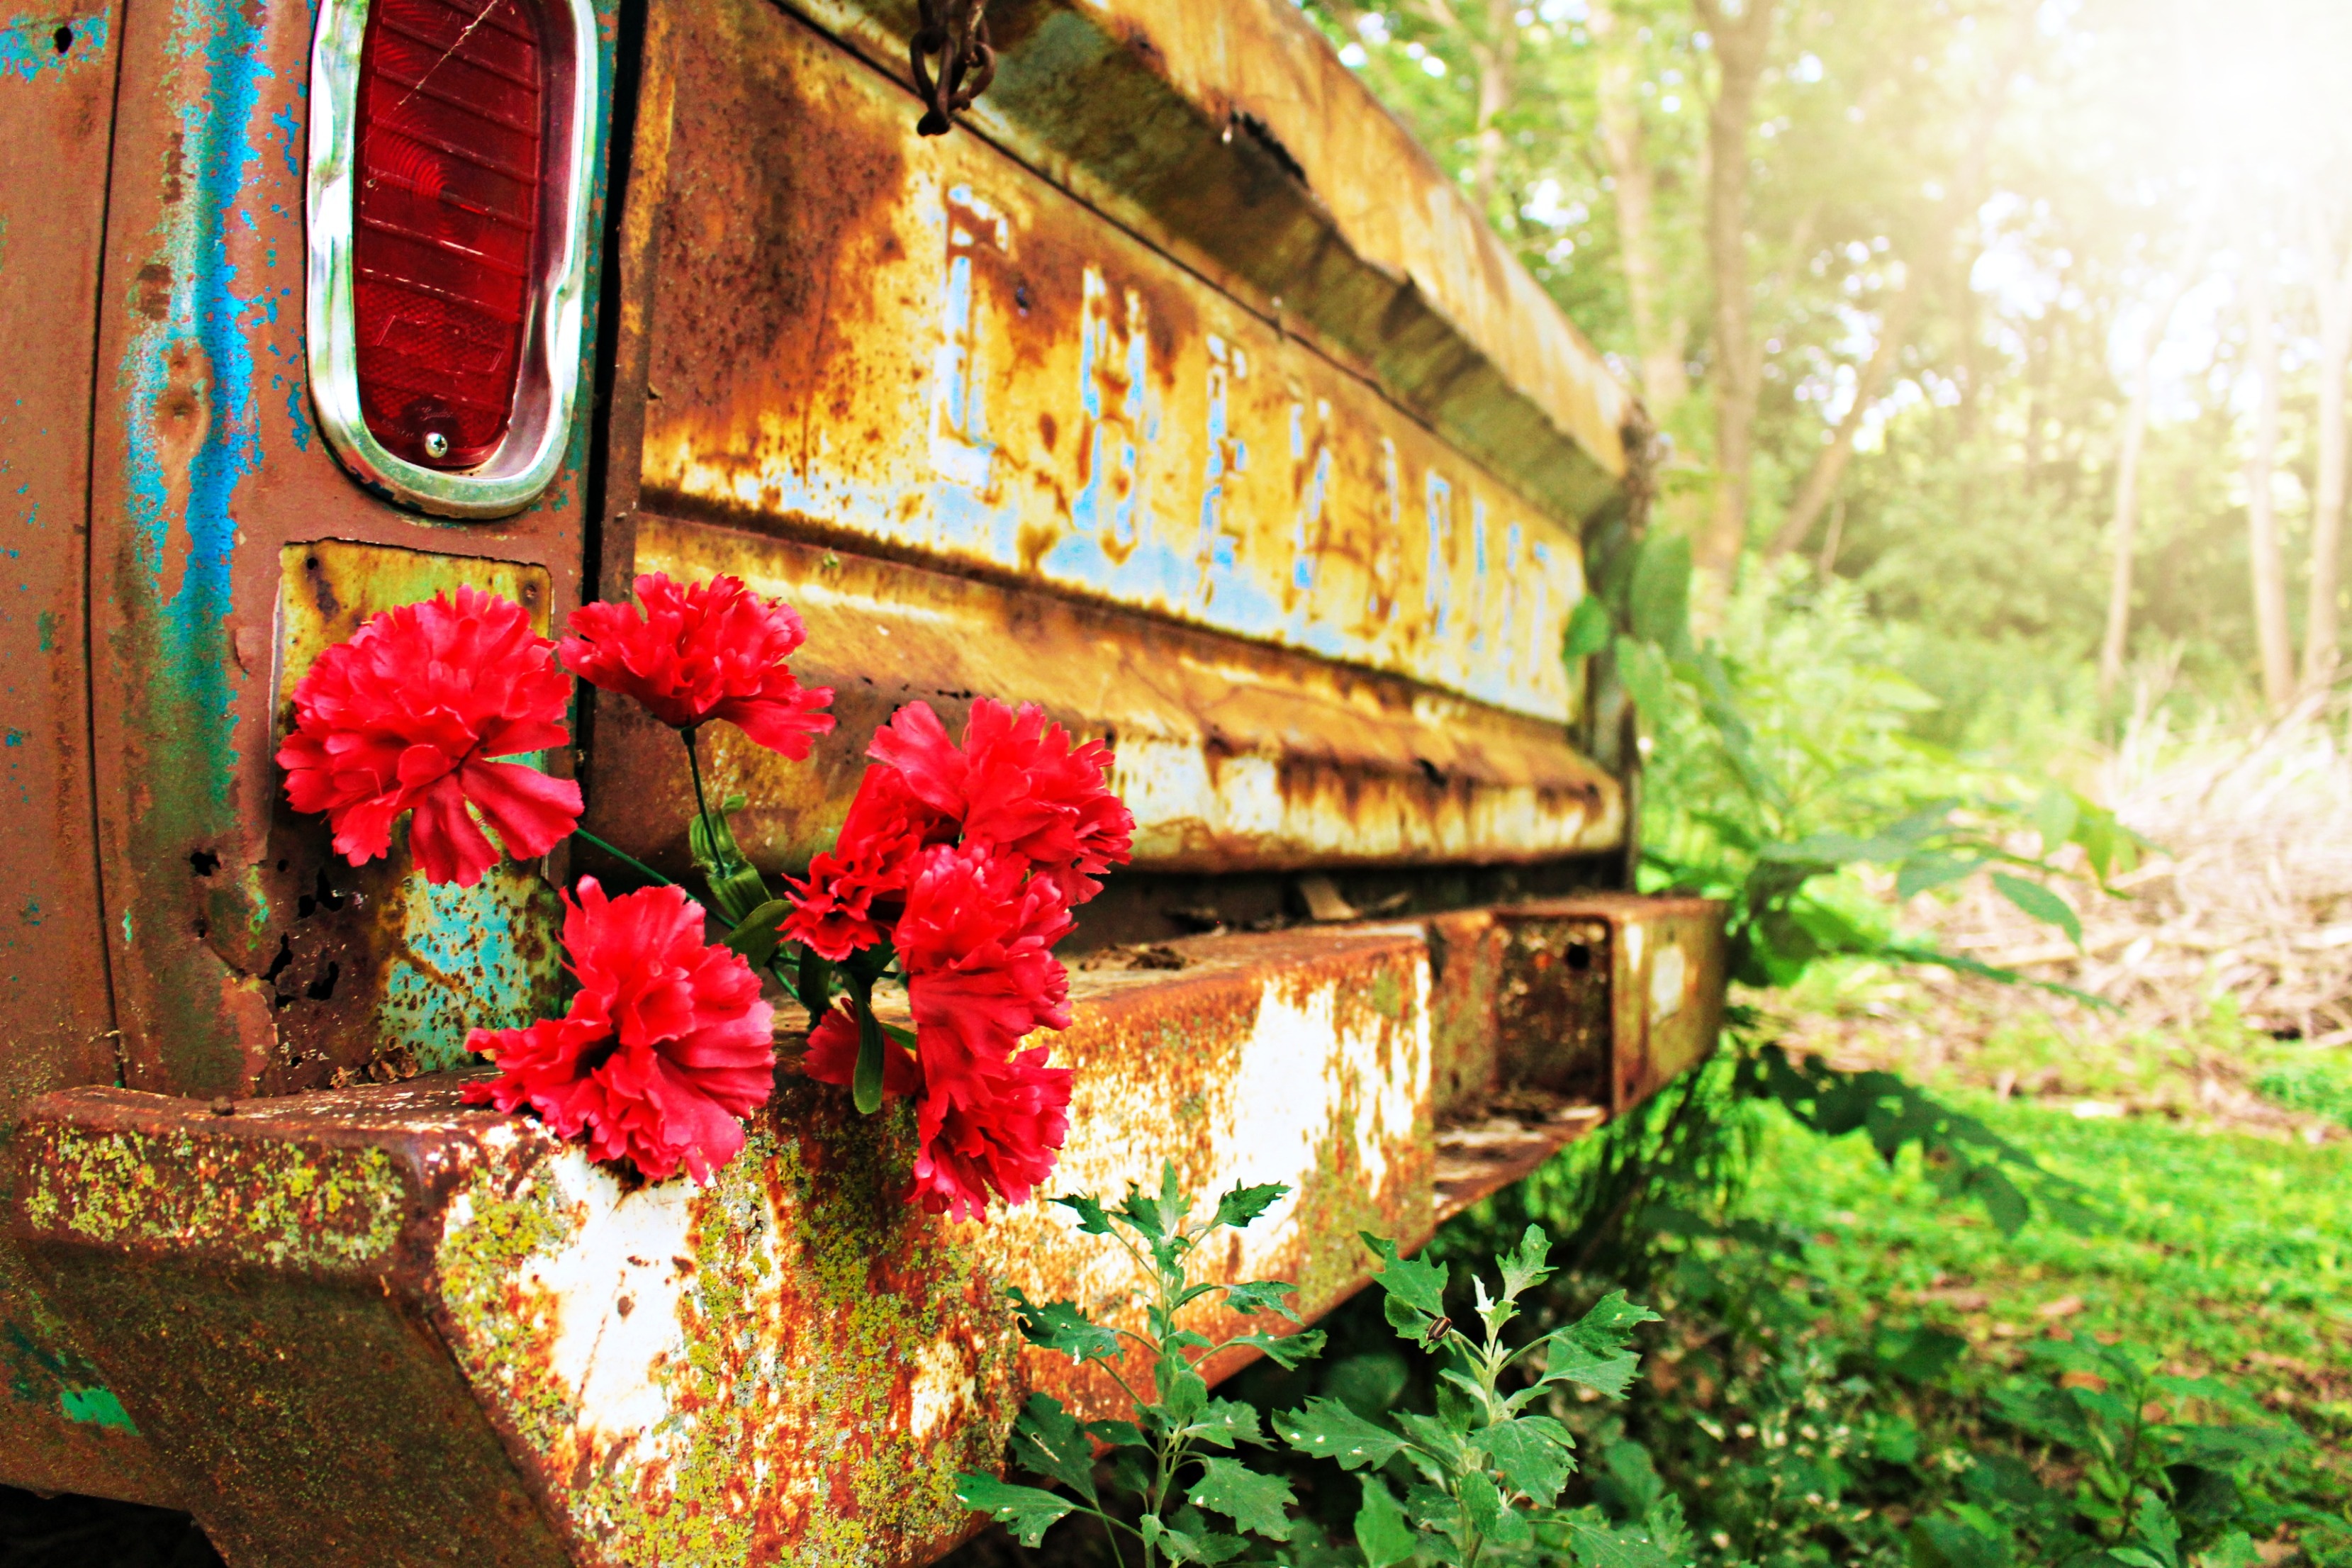
grass, plant, leaf, flower, rust, autumn, season